Birmingham Central Library

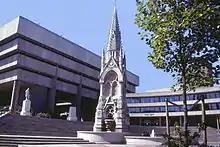
The library from Chamberlain Square in 1983

The structure was supported on a square set of twelve reinforced concrete columns, built over the Inner Ring road and the uncompleted bus interchange. The bus bays imposed a 36 ft pier spacing on the main block, and led to the standardization of a 1 ft 6in module for the design. Concrete was strongly expressed within the building, the external finishes to structural elements being unclad reinforced concrete. The walls were ribbed, and the locally graded round aggregate was exposed by abrasive blasting. The floors were made of precast concrete coffered units over which a reinforced concrete floor was cast. For the cladding Madin offered the council a choice of Portland stone or Travertine Marble to align with the adjacent civic buildings. A third, cheaper option was pre-cast concrete with Hoptonwood limestone and Derbyshire spar aggregate with white cement: this was offered by Alan Maudsley, the City Architect, and accepted by the council as an economy measure.